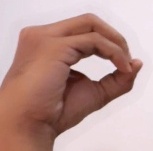
ASL sign: O